Nicholas Pogose

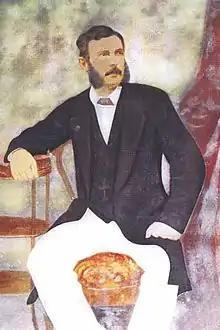
Painting of Pogose by Charles Pote

Nicholas Peter Pogose (known as Nicky Pogose; died ) was an Armenian merchant and a zamindar. He belonged to the Armenian community of Dhaka.